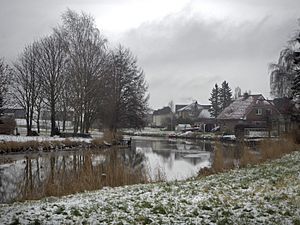
Engelbrechtsche Wildnis
Engelbrechtsche Wildnis Am Herzhorner Rhin
Engelbrechtsche Wildnis er en by og kommune i det nordlige Tyskland, beliggende i Amt Horst-Herzhorn under Kreis Steinburg. Kreis Steinburg ligger i den sydvestlige del af delstaten Slesvig-Holsten.